Iban culture

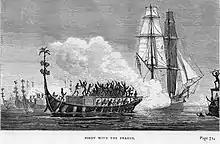
Iban Dayak bangkong fleet attacking brig Lily.

The Iban's staple food is rice from paddy planted on hill or swamp with hill rice having better taste and more valuable. A second staple food used to be "mulong" (sago powder) and the third one is tapioca.